Khingan Nature Reserve

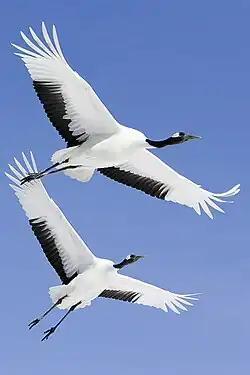
Red-crowned cranes flying

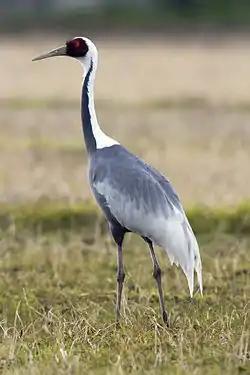
White-naped crane

Animals in the reserve are a mixture of the typical residents of both East Siberian forests and the Manchurian region: large ungulates (roe deer, wapiti, wild boar) and forest dwellers (chipmunk, squirrel, wolf, fox, brown bear, sable, elk). Over 290 species of birds have been recorded, both waterfowl for the wetland habitats and predators of the forests. The most common fish in the lakes are carp, minnow and loach, in the rivers the most common fish are grayling.